MageSlayer

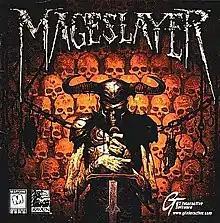
Cover art by Gerald Brom

MageSlayer is an action video game released in 1997. It was based on the Vampire engine, developed by Raven Software, along with "Take No Prisoners". The engine provides a top-down view with 2D sprites for the character and monsters in a full 3D environment with dynamic and colored lighting. The score was composed by Kevin Schilder. "MageSlayer" marked another Raven Software collaboration with the fantasy artist Brom, who produced the box cover artwork for the game.